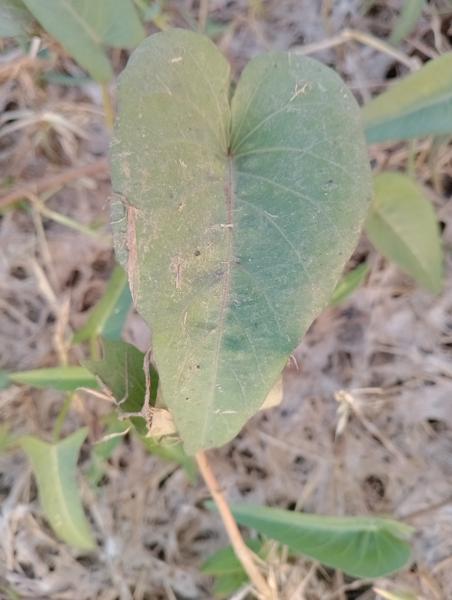
Weed species: Ipomoea aquatic